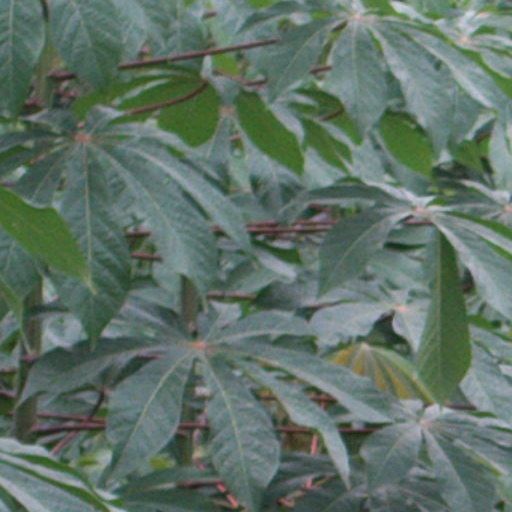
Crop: cassava